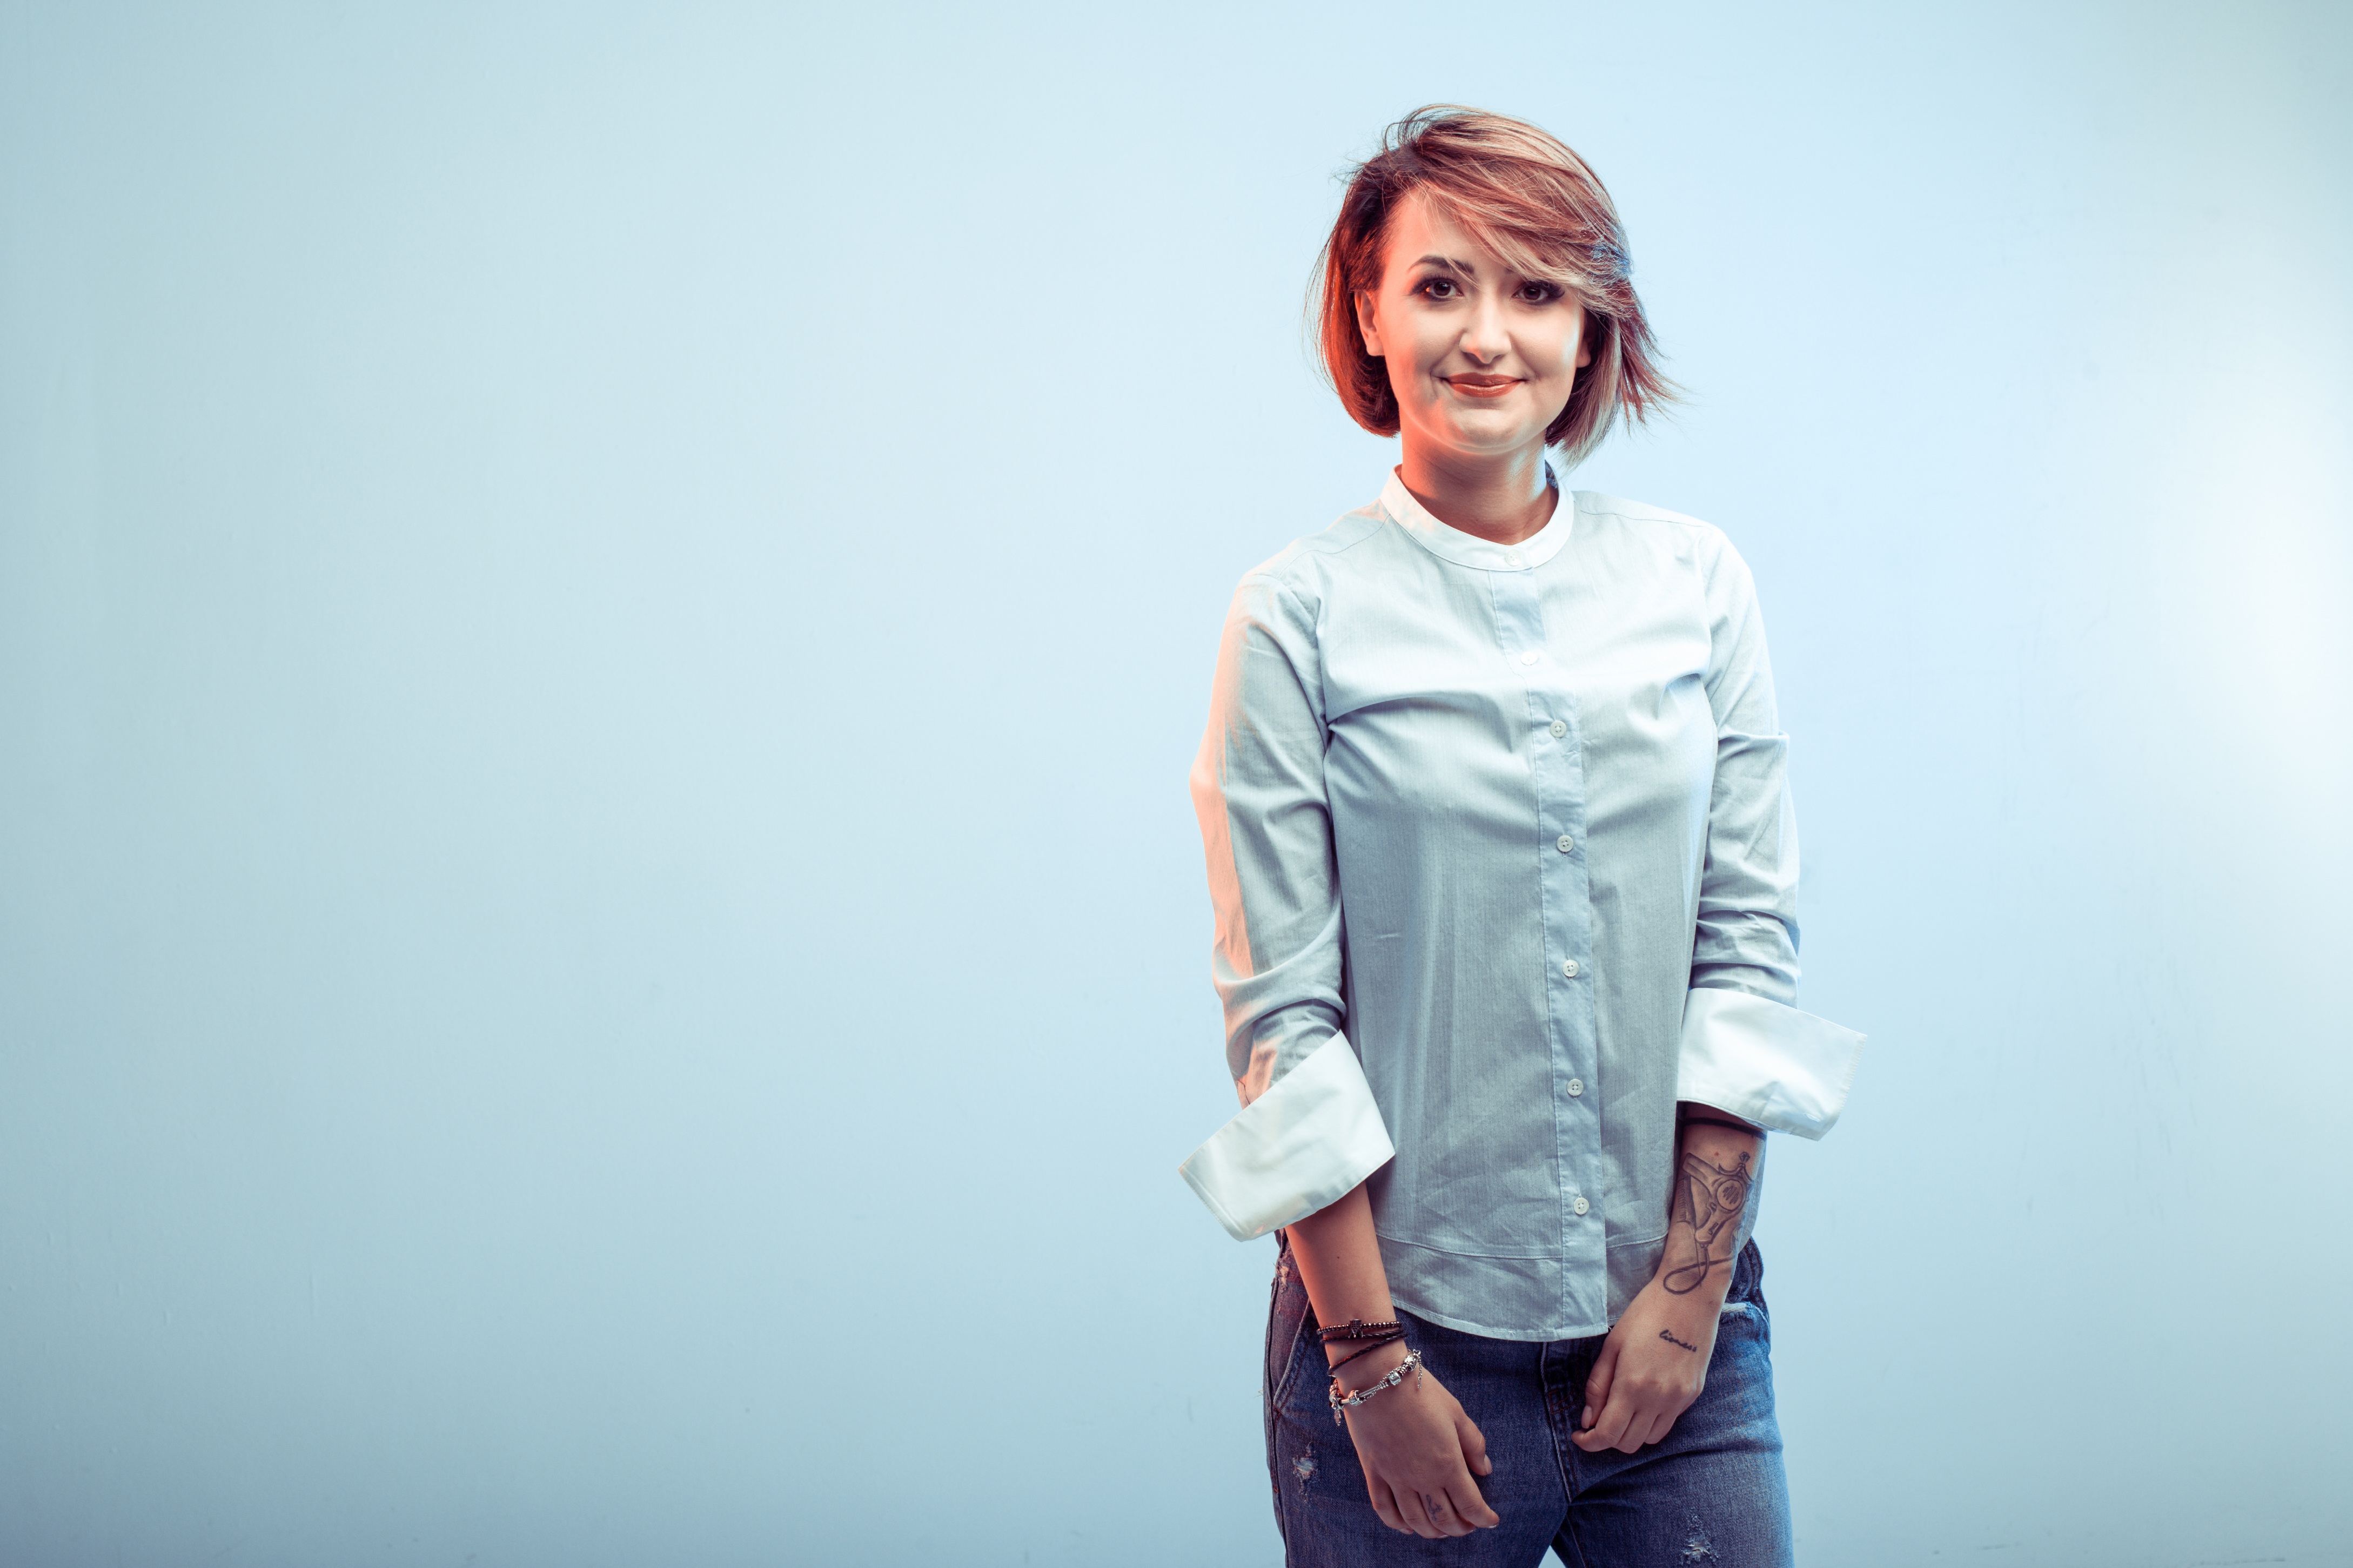
hand, girl, white, photography, portrait, model, spring, studio, fashion, blue, clothing, smile, beauty, seductive, photo shoot, t shirt, portrait photography